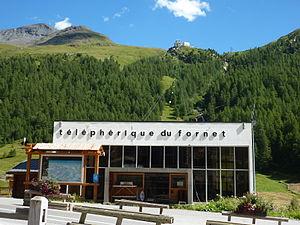
Téléphérique du Fornet à Val d'Isère (73 - FRANCE). Photographie du 31/07/2012.
Val-d'Isère, également écrite Val d'Isère, est une commune française du département de la Savoie et de la région Auvergne-Rhône-Alpes.
La loi du 9 janvier 1985 relative au développement et à la protection de la montagne, dite « loi Montagne », constitue en France le principal cadre législatif spécifiquement destiné aux territoires de montagne. Il s'agit du premier acte législatif proposant une gestion intégrée et transversale des territoires de montagne, et c'est la première fois en France qu'un espace géographique en tant que tel fait l'objet d'une loi. La loi Littoral, votée l'année suivante, suit le même esprit.